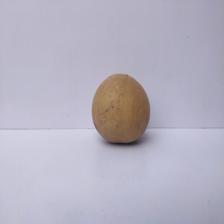
Size: Large